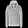
Label: Pullover